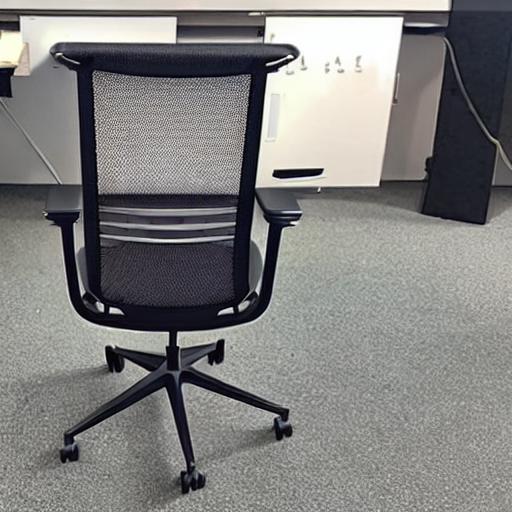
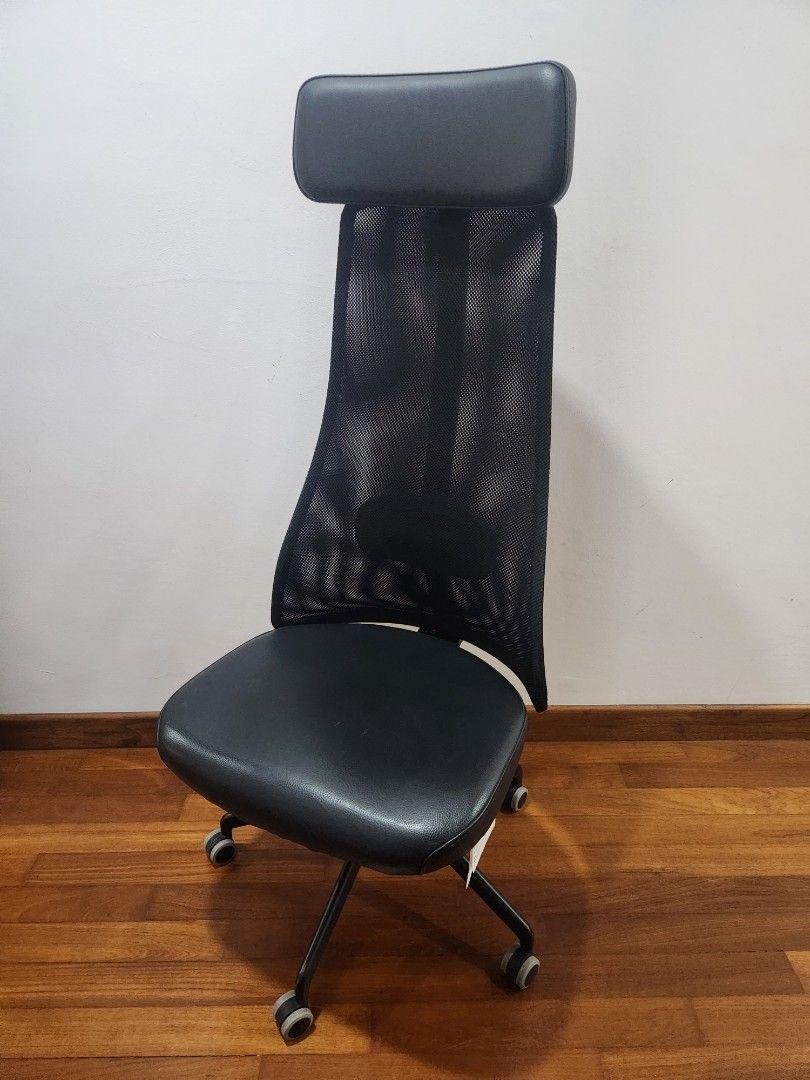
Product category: items_chair
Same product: no